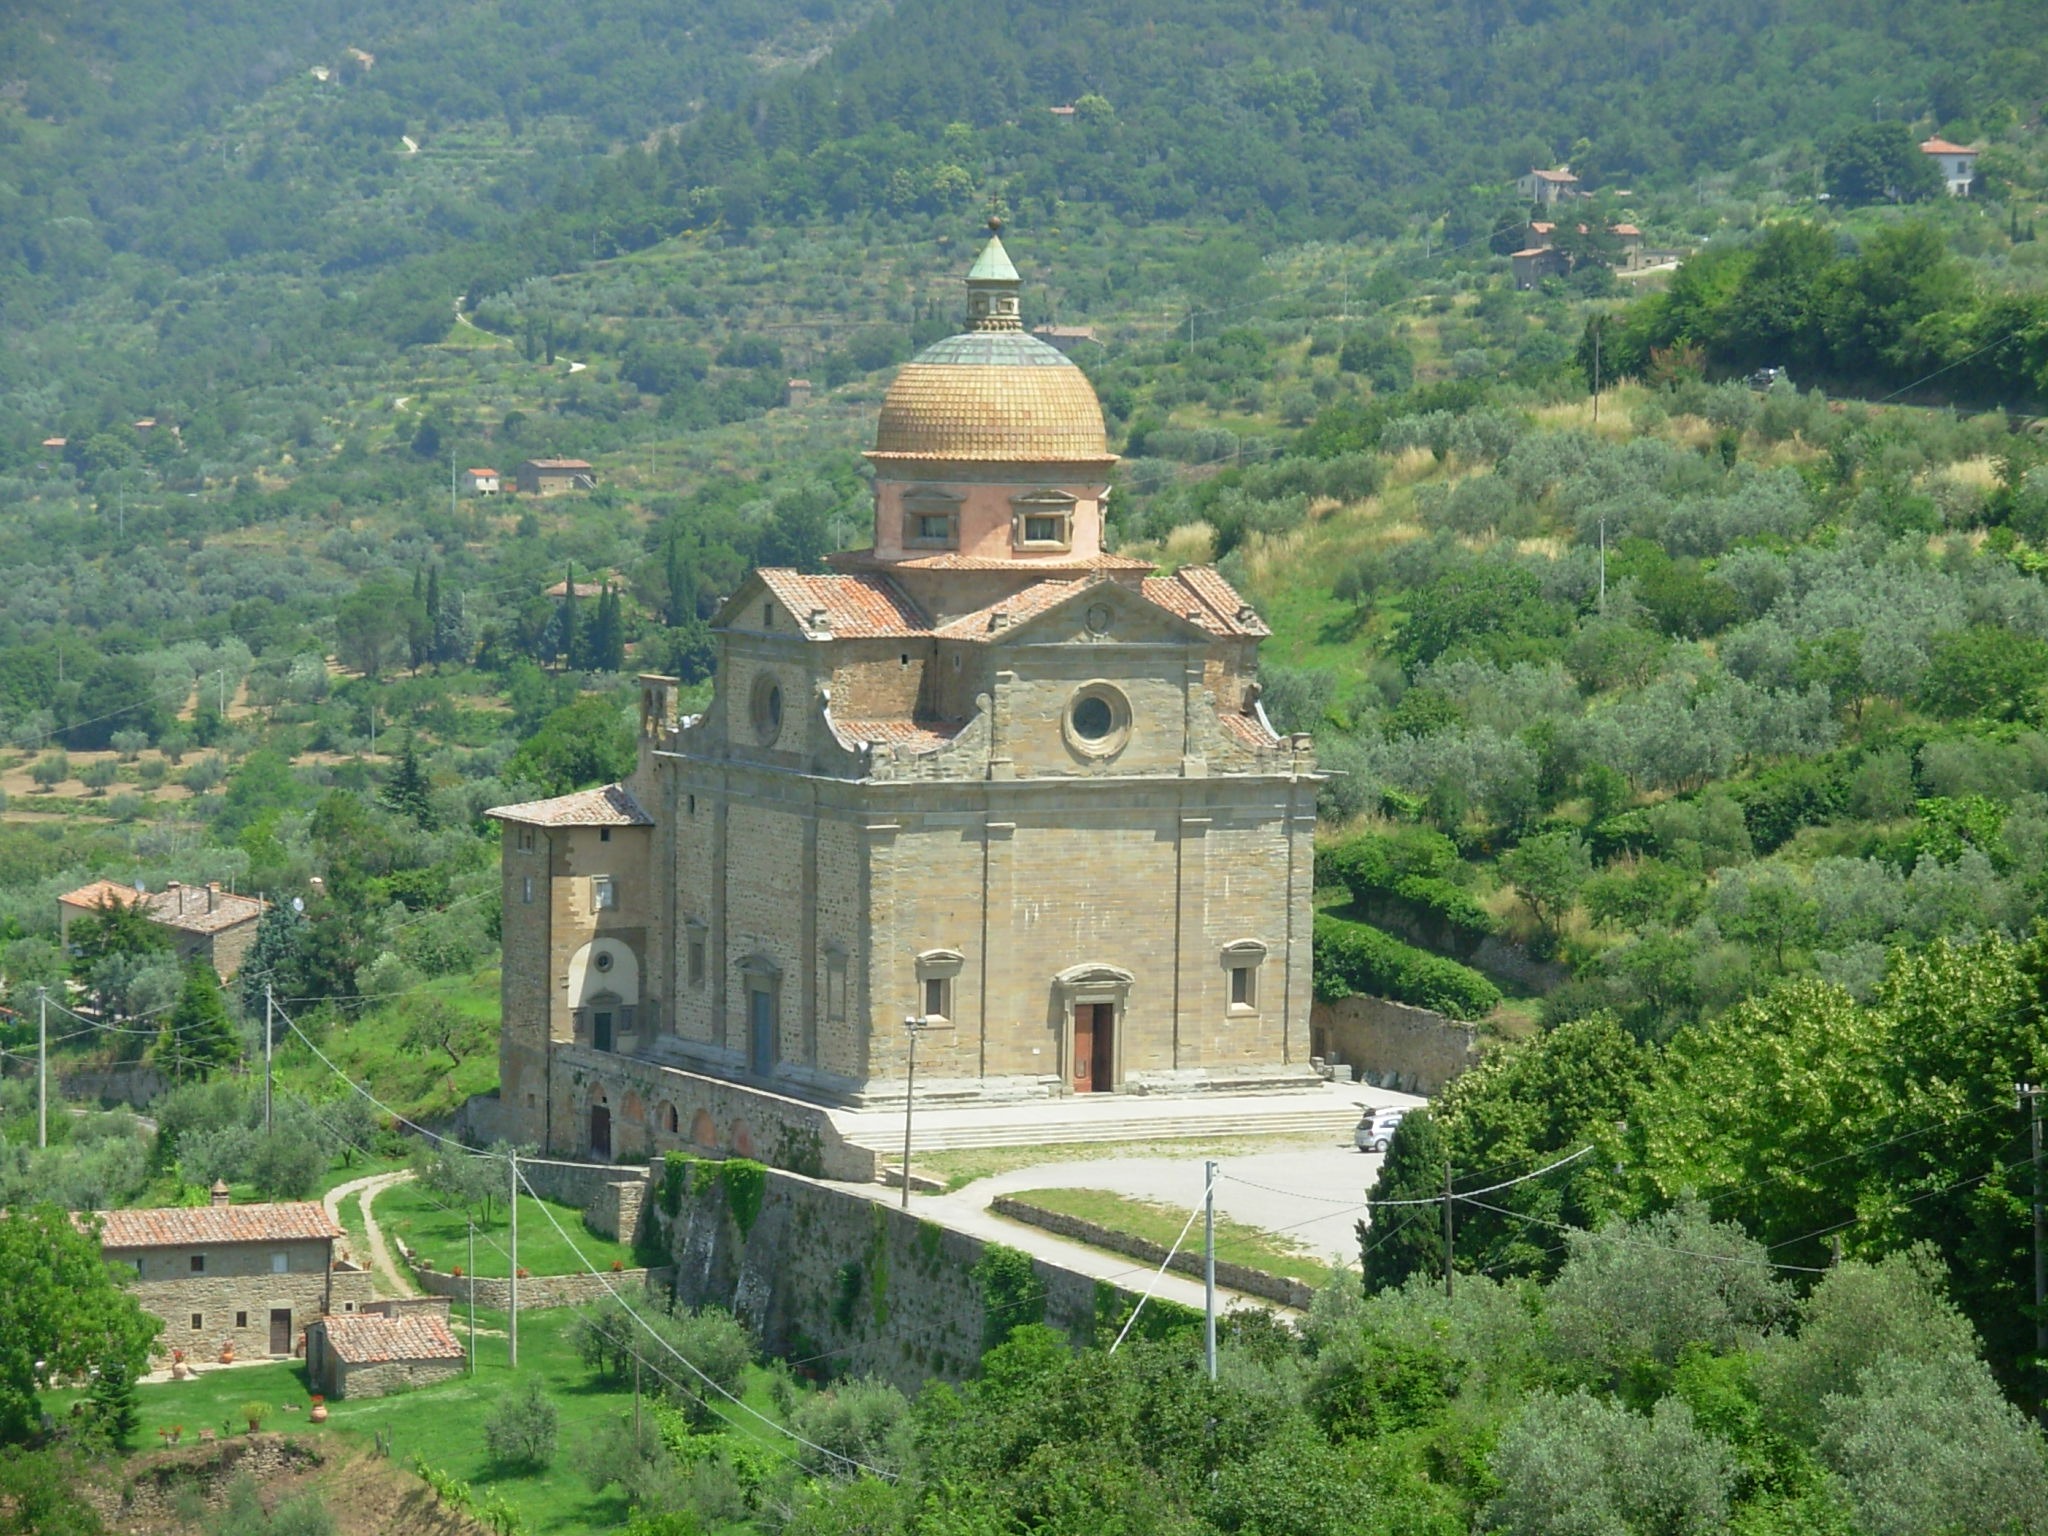
nature, architecture, building, chateau, tower, tuscany, church, chapel, place of worship, monastery, shrine, estate, rural area, historic site